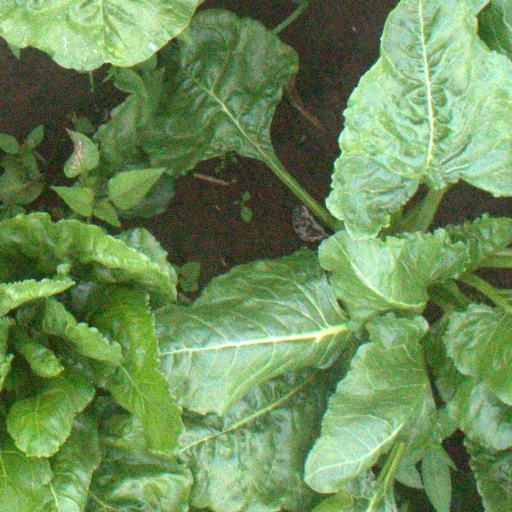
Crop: sugar beet